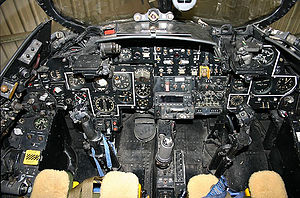
Hawker Hunter / Design / Overblik
Cockpit fra en tosædet Hunter
Hawker Hunter er en subsonisk britisk jetjager, udviklet og bygget af Hawker Siddeley for Royal Air Force sidst i 1940erne og først i 1950erne. Flyet var designet til at benytte den nye Rolls-Royce Avon turbojetmotor og det nye koncept med tilbagestrøgne vinger. Prototypen fløj i 1951, og den 7. september 1953 satte den hastighedsrekord for jetfly med 727.63 mph. Flyet havde en tophastighed på mach 0,94, men kunne gennembryde lydmuren under dyk. De første fly indgik i aktiv tjeneste i RAF i 1954. Den blev benyttet som en manøvredygtig interceptor dagjager, og afløste hurtigt førstegenerations jetfly som Gloster Meteor og de Havilland Venom, mens Gloster Javelin fungerede som altvejrs- og natjager.